Lucky McKee

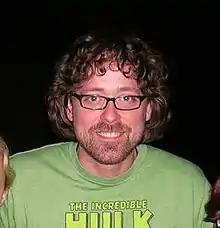
McKee in March 2007

Edward Lucky McKee (born November 1, 1975) is an American director, writer, and actor, largely known for the 2002 cult film "May". He is best known for his work in horror films.